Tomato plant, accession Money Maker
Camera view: horizontal (90 deg, fisheye); turntable rotation: 150 degrees
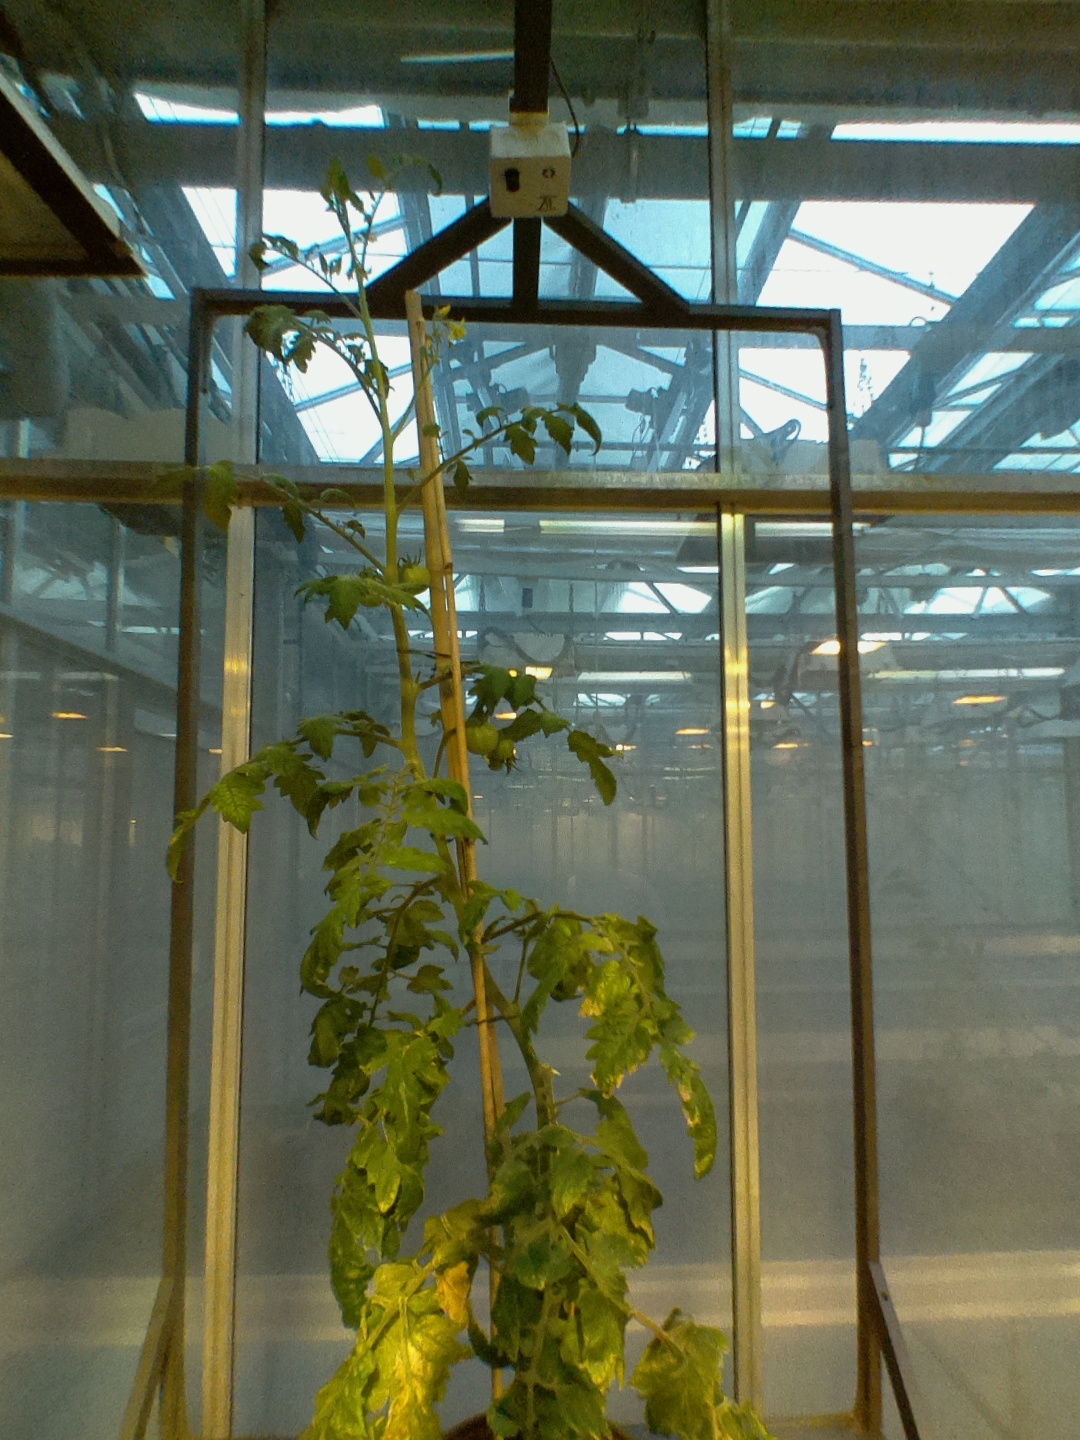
BBCH growth stage 73: 30%-40% of final fruit size